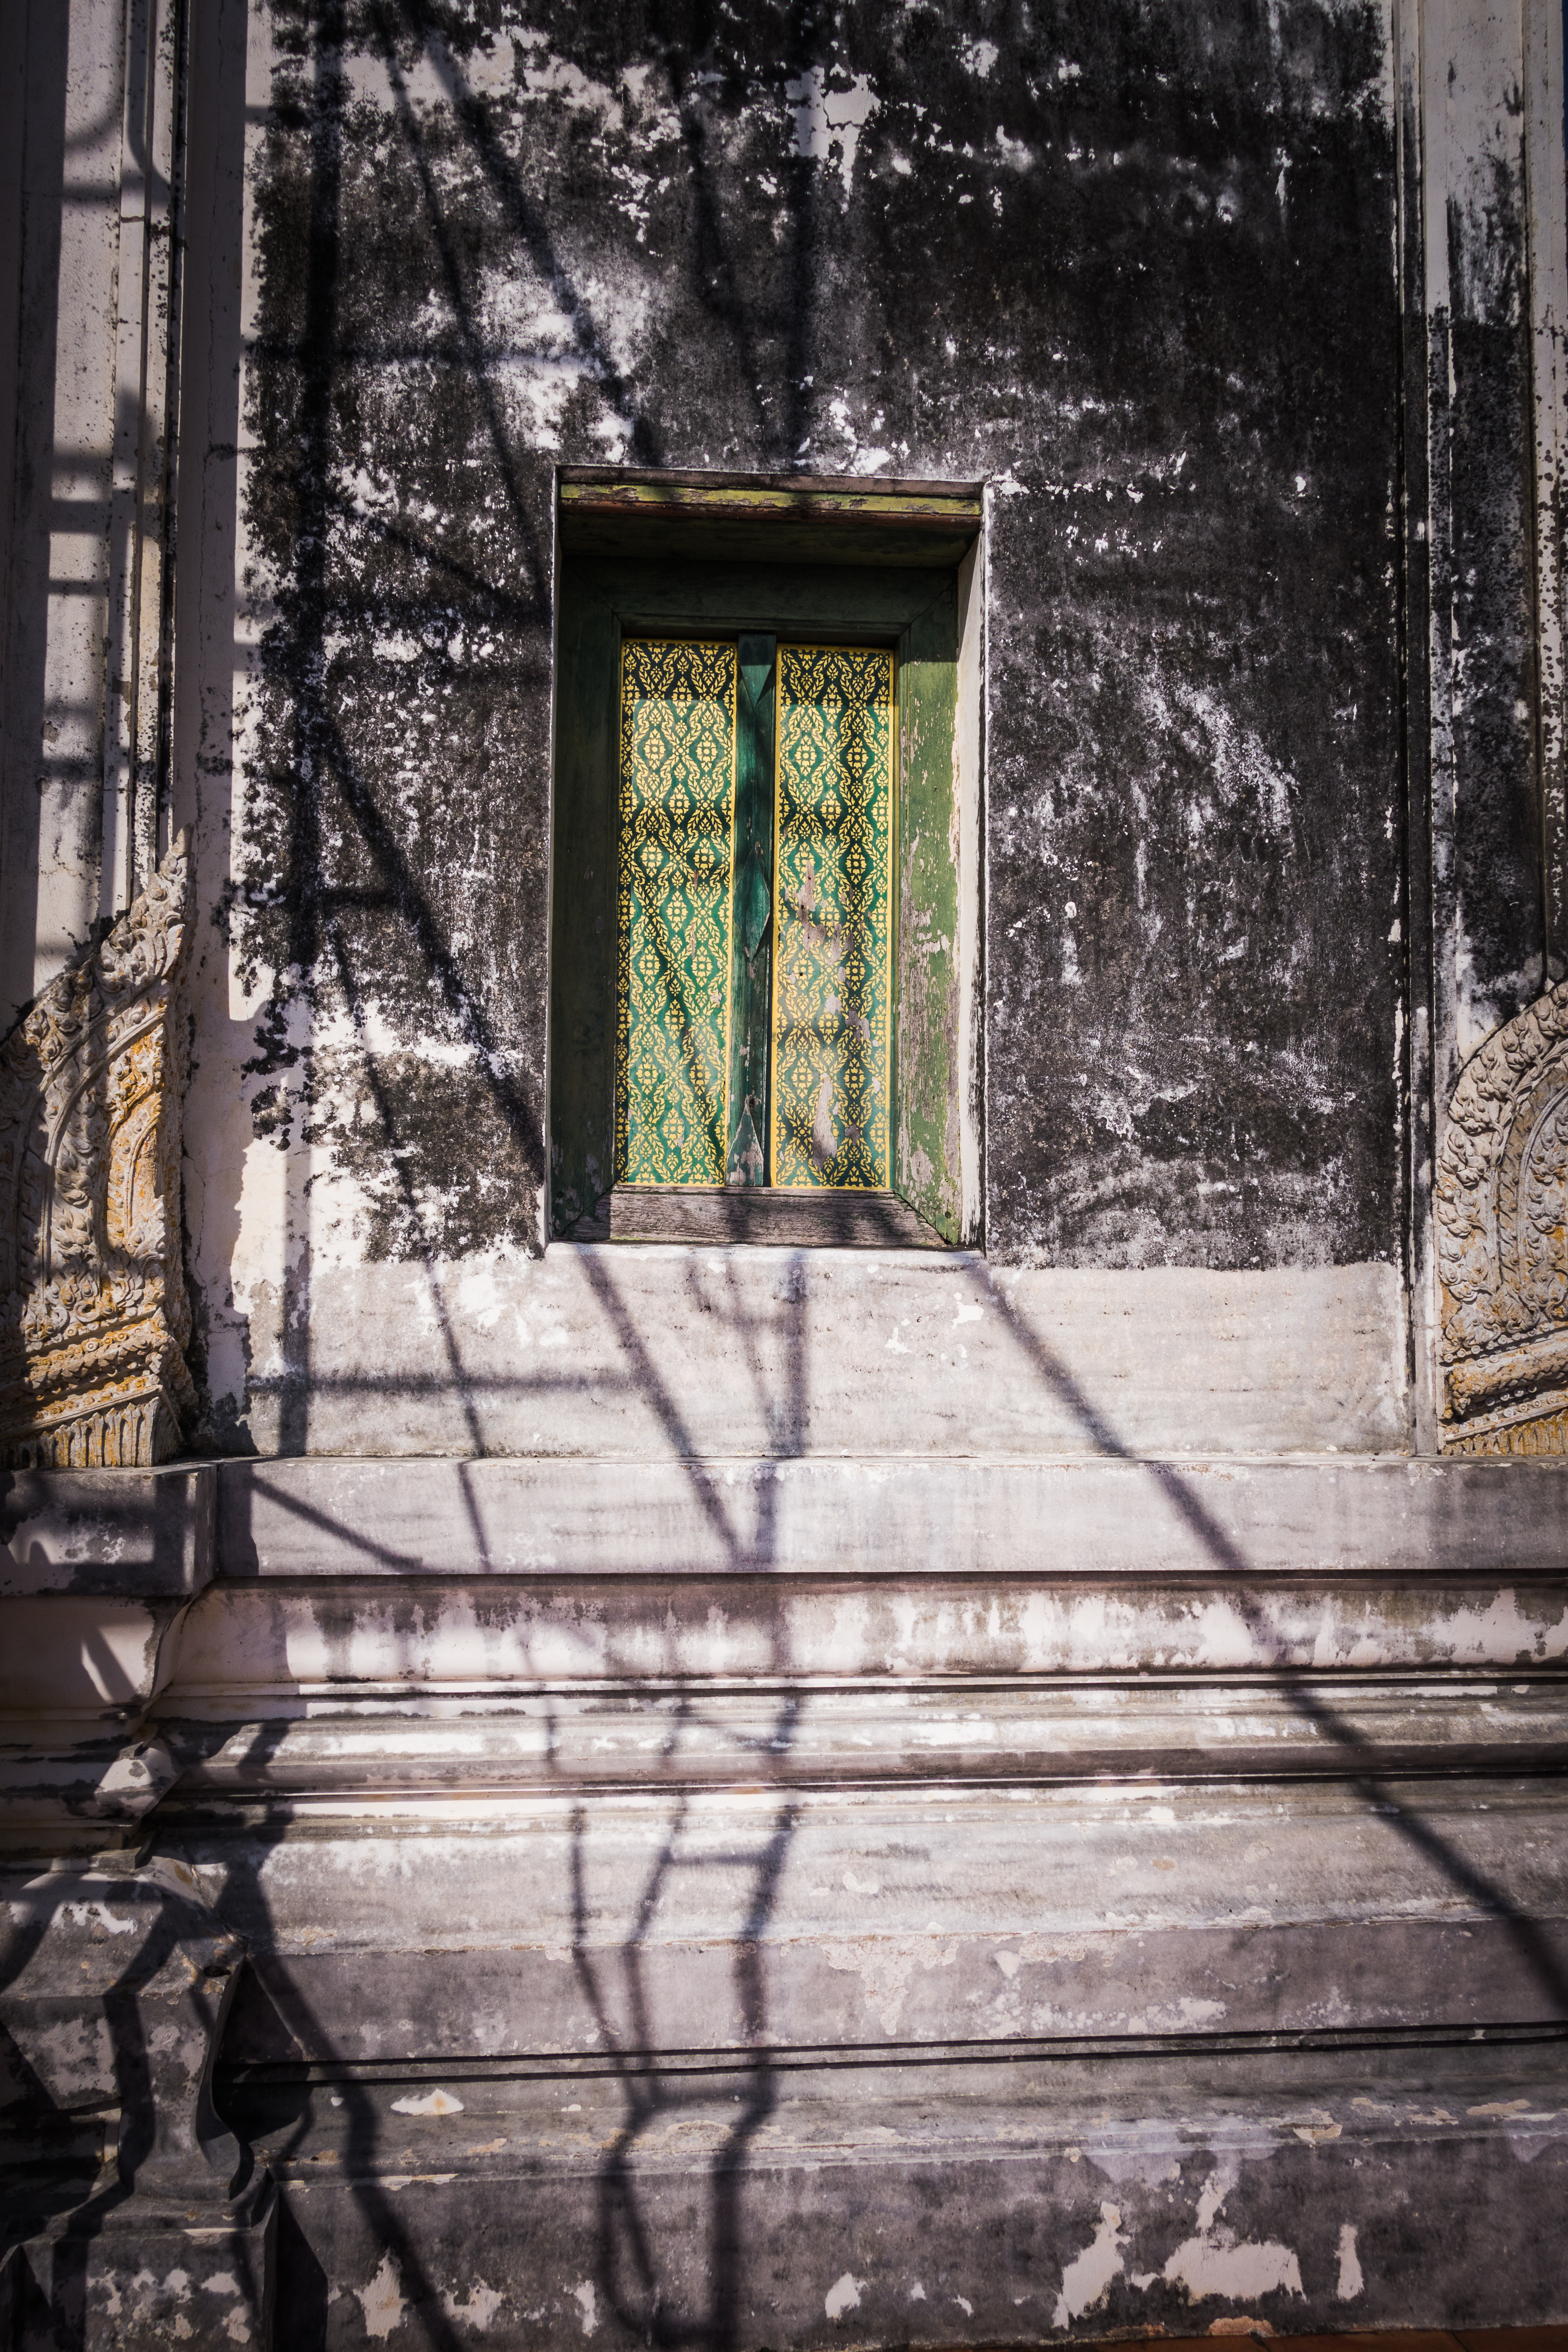
historical, park, Khao Bong, Phetchaburi, thailand, wall, door, tree, water, architecture, wood, window, house, shadow, building, sunlight, ruins, plant, facade, Tints and shades, glass, city, metal